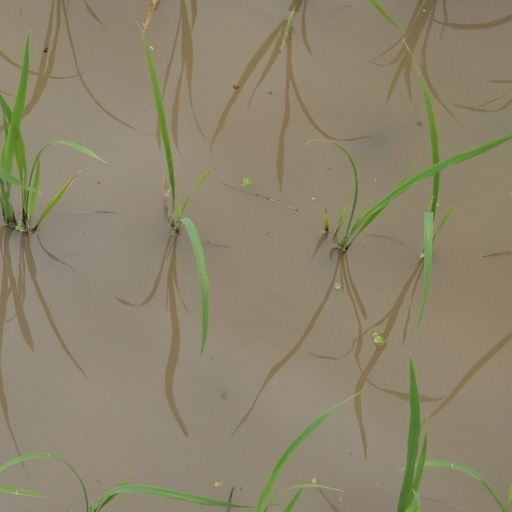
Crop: rice